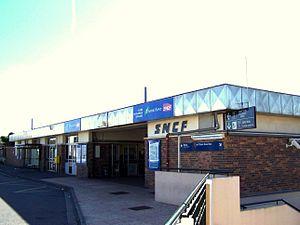
La gare de Villepreux - Les Clayes est une gare ferroviaire française de la ligne de Saint-Cyr à Surdon, située sur le territoire de la commune des Clayes-sous-Bois, à proximité de Villepreux, dans le département des Yvelines, en région Île-de-France.
Villepreux est une commune française située dans le département des Yvelines en région Île-de-France.
Les Clayes-sous-Bois est une commune française située dans le département des Yvelines en région Île-de-France. Ses habitants sont appelés les Clétiens.